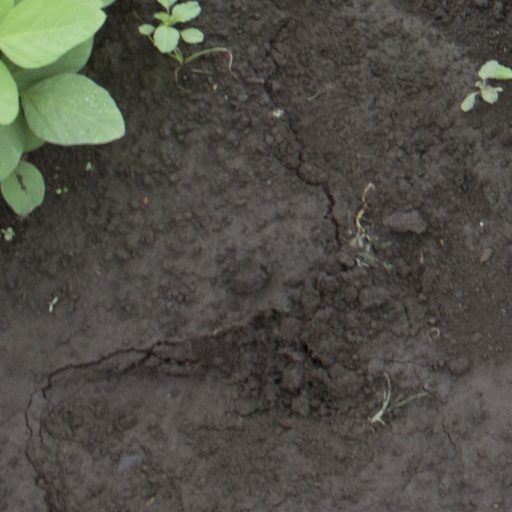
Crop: soybean